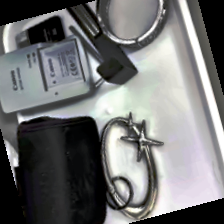
Label: has bracelet mod